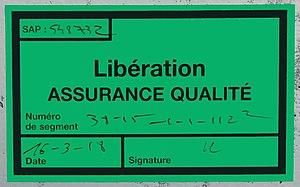
Libération assurance qualité
On désigne par assurance qualité un moyen d'obtenir confiance dans l'assurance de la qualité c'est-à-dire dans l'aptitude de la société ou de l'organisation à satisfaire le niveau de qualité désiré.
SAP est par abus de langage le nom utilisé pour désigner un progiciel de gestion intégré développé et commercialisé par l'éditeur de ce produit.